Qods Saeghe

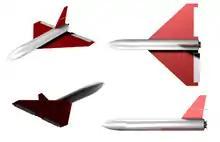
Artist's impression of a Qods Saeghe.

It comes in two versions. The first one which only has radio command guidance system and the other one which has GPS guidance and IR emissions. Both versions are launched via a booster and are recovered by parachute.